Huangpu, Shanghai

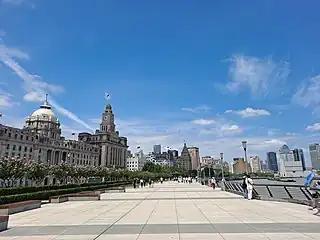
The Bund

Despite the mergers, the three previous districts which make up today's Huangpu District retain their distinct characters.